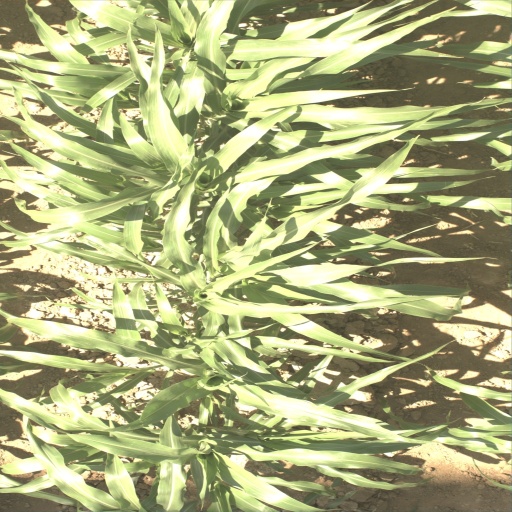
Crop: sorghum